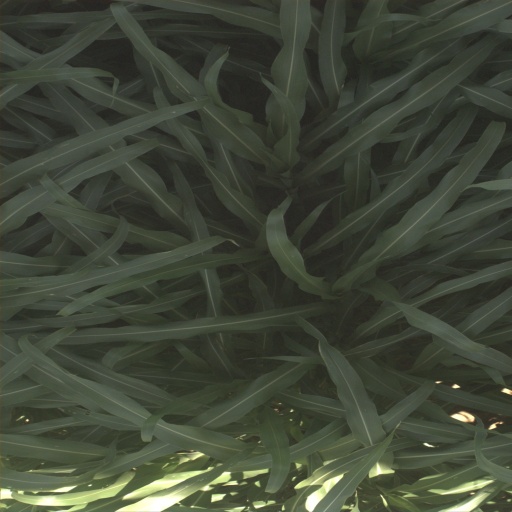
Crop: sorghum